Ministry of Agriculture (Hungary)

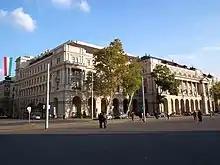
The headquarters in Budapest

The Hungarian Ministry of Agriculture (Agrárminisztérium) is a cabinet-level government department headed by the Minister of Agriculture. It was founded in 1848 as the Ministry of Agriculture, Industry and Trade